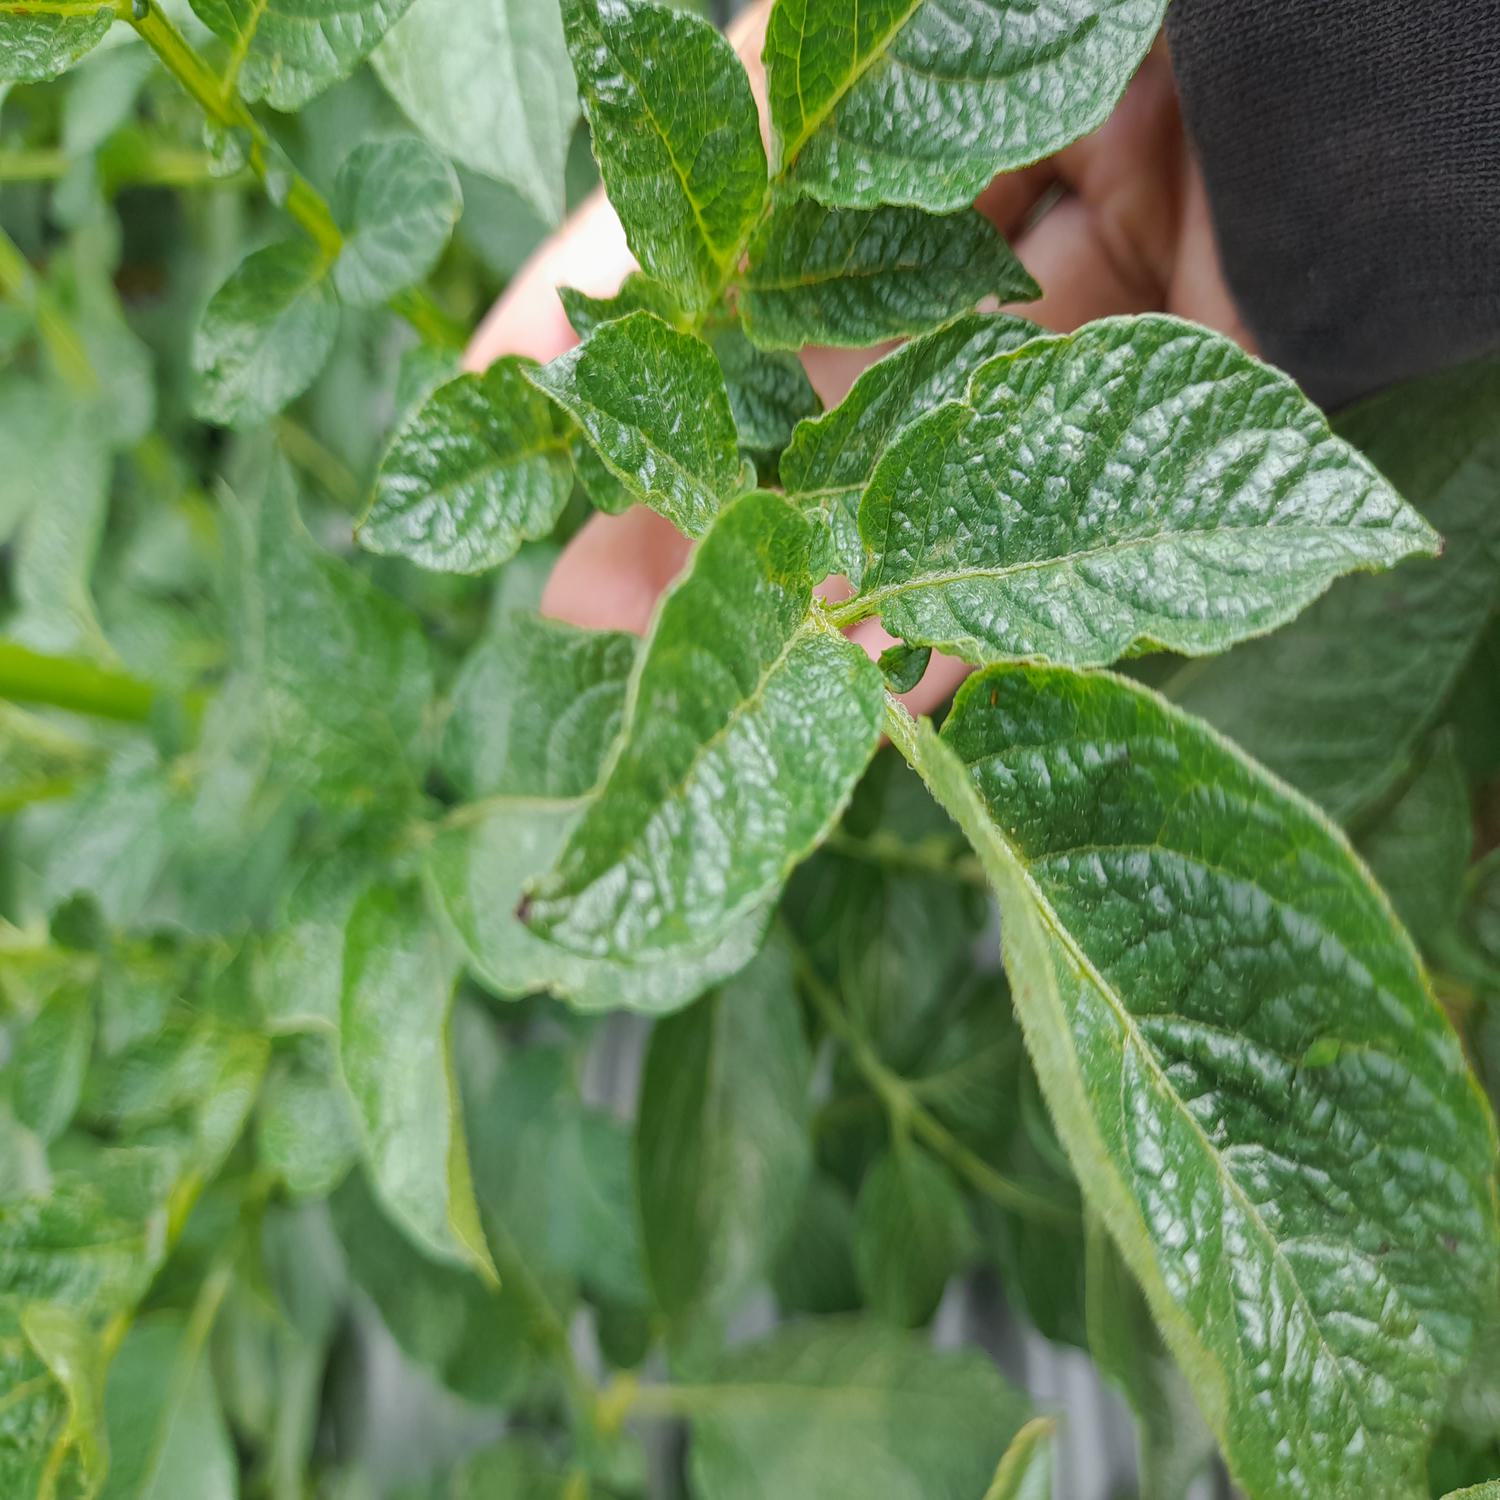
Label: Virus